Lectin

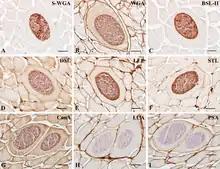
Lectin histochemistry of fish muscles infected by a myxozoan

The function of lectins in plants (legume lectin) is still uncertain. Once thought to be necessary for rhizobia binding, this proposed function was ruled out through lectin-knockout transgene studies.